SpongeBob SquarePants season 8

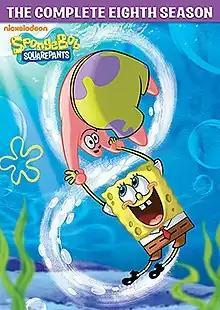
DVD cover

The eighth season of the American animated television series "SpongeBob SquarePants", created by former marine biologist and animator Stephen Hillenburg, originally aired on Nickelodeon in the United States from March 26, 2011, to November 23, 2012, and contained 26 half-hour episodes, with a miniseries titled SpongeBob's Runaway Roadtrip. The series chronicles the exploits and adventures of the title character and his various friends in the fictional underwater city of Bikini Bottom. The season was executive produced by series creator Hillenburg and writer Paul Tibbitt, who also acted as the showrunner. In 2011, "SpongeBob's Runaway Roadtrip", an anthology series consisting of five episodes from the season, was launched.